Institute of Psychology (Szeged)

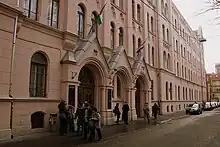
The Faculty of Arts, University of Szeged

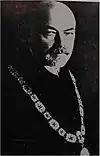
Sándor Imre (1877–1945) pedagogue

By 1919, the turmoils of history forced the University of Cluj-Napoca to relocate, and in 1921, the Hungarian National Assembly (according to the terms of Act XXV of 1921) designated the town of Szeged as the temporary location of the university. The former campus site was the Neo-Renaissance building in Szeged's Dugonics Square, originally built as a secondary school for modern languages and sciences in 1873. From 1925, the Faculty of Arts and part of the Faculty of Sciences were moved to the Neo-Roman building at 2 Egyetem Street, formerly a railway discount broker's office. The three-story building was built in 1912, according to the plans of Ottoway István and Winkler Imre.